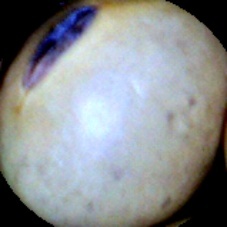
Label: Intact